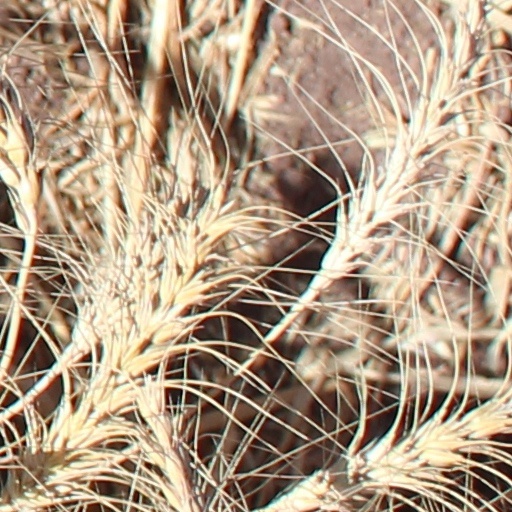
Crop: wheat